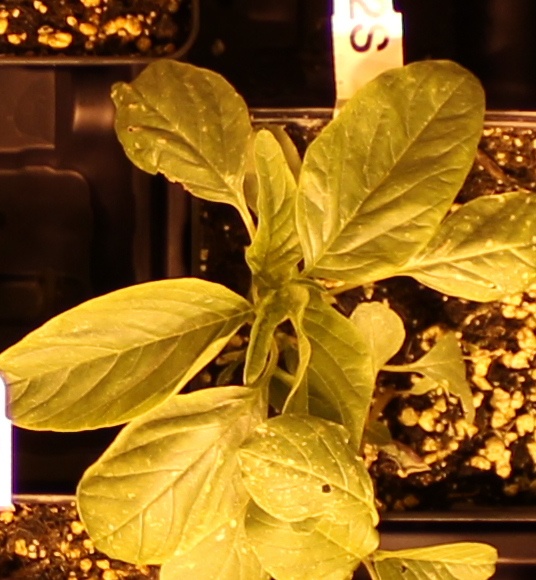
Label: Palmer Amaranth